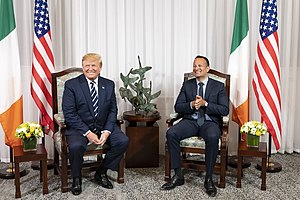
Leo Varadkar / 14. Taoiseach (2017 – i dag) / 2019
Varadkar og USA's præsident Donald Trump i Shannon, Irland i juni 2019
Leo Eric Varadkar er en irsk politiker for partiet Fine Gael, der har fungeret som Taoiseach, forsvarsminister og leder af Fine Gael siden juni 2017. Han har også været Teachta Dála, valgt i Dublin West-valgkredsen, siden 2007.